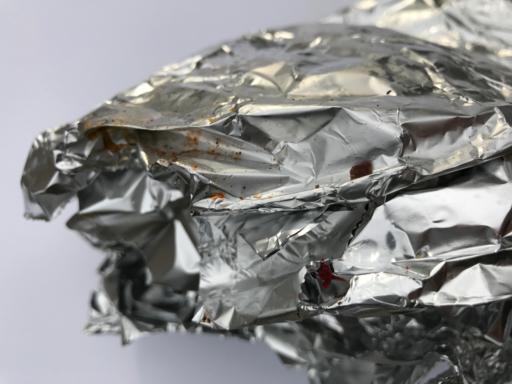
Label: metal